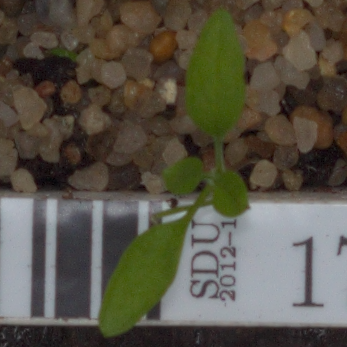
Label: common_chickweed